Woodhouse, South Yorkshire

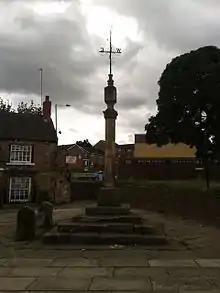
Woodhouse Village Cross, in the market place

Woodhouse is a former farming and coal-mining village, now a suburb and housing estate in the south-east of Sheffield. It is served by regular buses to Sheffield and has a station on the Sheffield–Lincoln railway line.